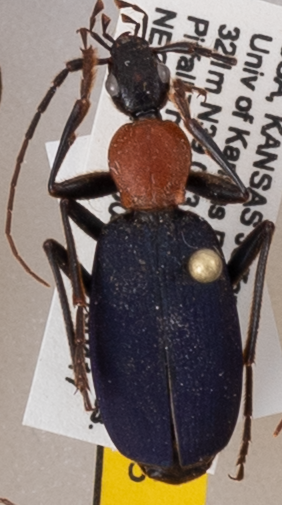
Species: Galerita atripes
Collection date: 2019-04-17
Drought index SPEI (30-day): -0.188
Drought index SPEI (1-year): -0.418
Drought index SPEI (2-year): -0.072